Lifetime Products

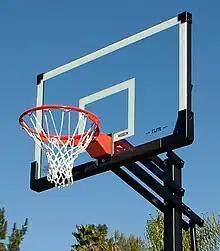
Lifetime Elite Basketball System

Lifetime Products uses polyethylene blow molding and metal forming technology to create a variety of consumer and industrial products. Lifetime has a large single-point blow molding plastics facility in Clearfield, Utah, occupying , and employs over 2,200 people worldwide. The company produces the only folding chair to comply with the Business and Institutional Furniture Manufacturer's Association (BIFMA), which defines durability standards testing of commercial-grade chairs. Lifetime is headquartered in the Freeport Center in Clearfield, Utah, and has vertically integrated manufacturing facilities in Clearfield, Xiamen, China, and Mascot, Tennessee. US distribution facilities are located in North Kansas City, Missouri, and Columbus, Ohio. International distribution facilities are in Monterrey, Mexico and Lille, France.